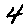
Label: 4